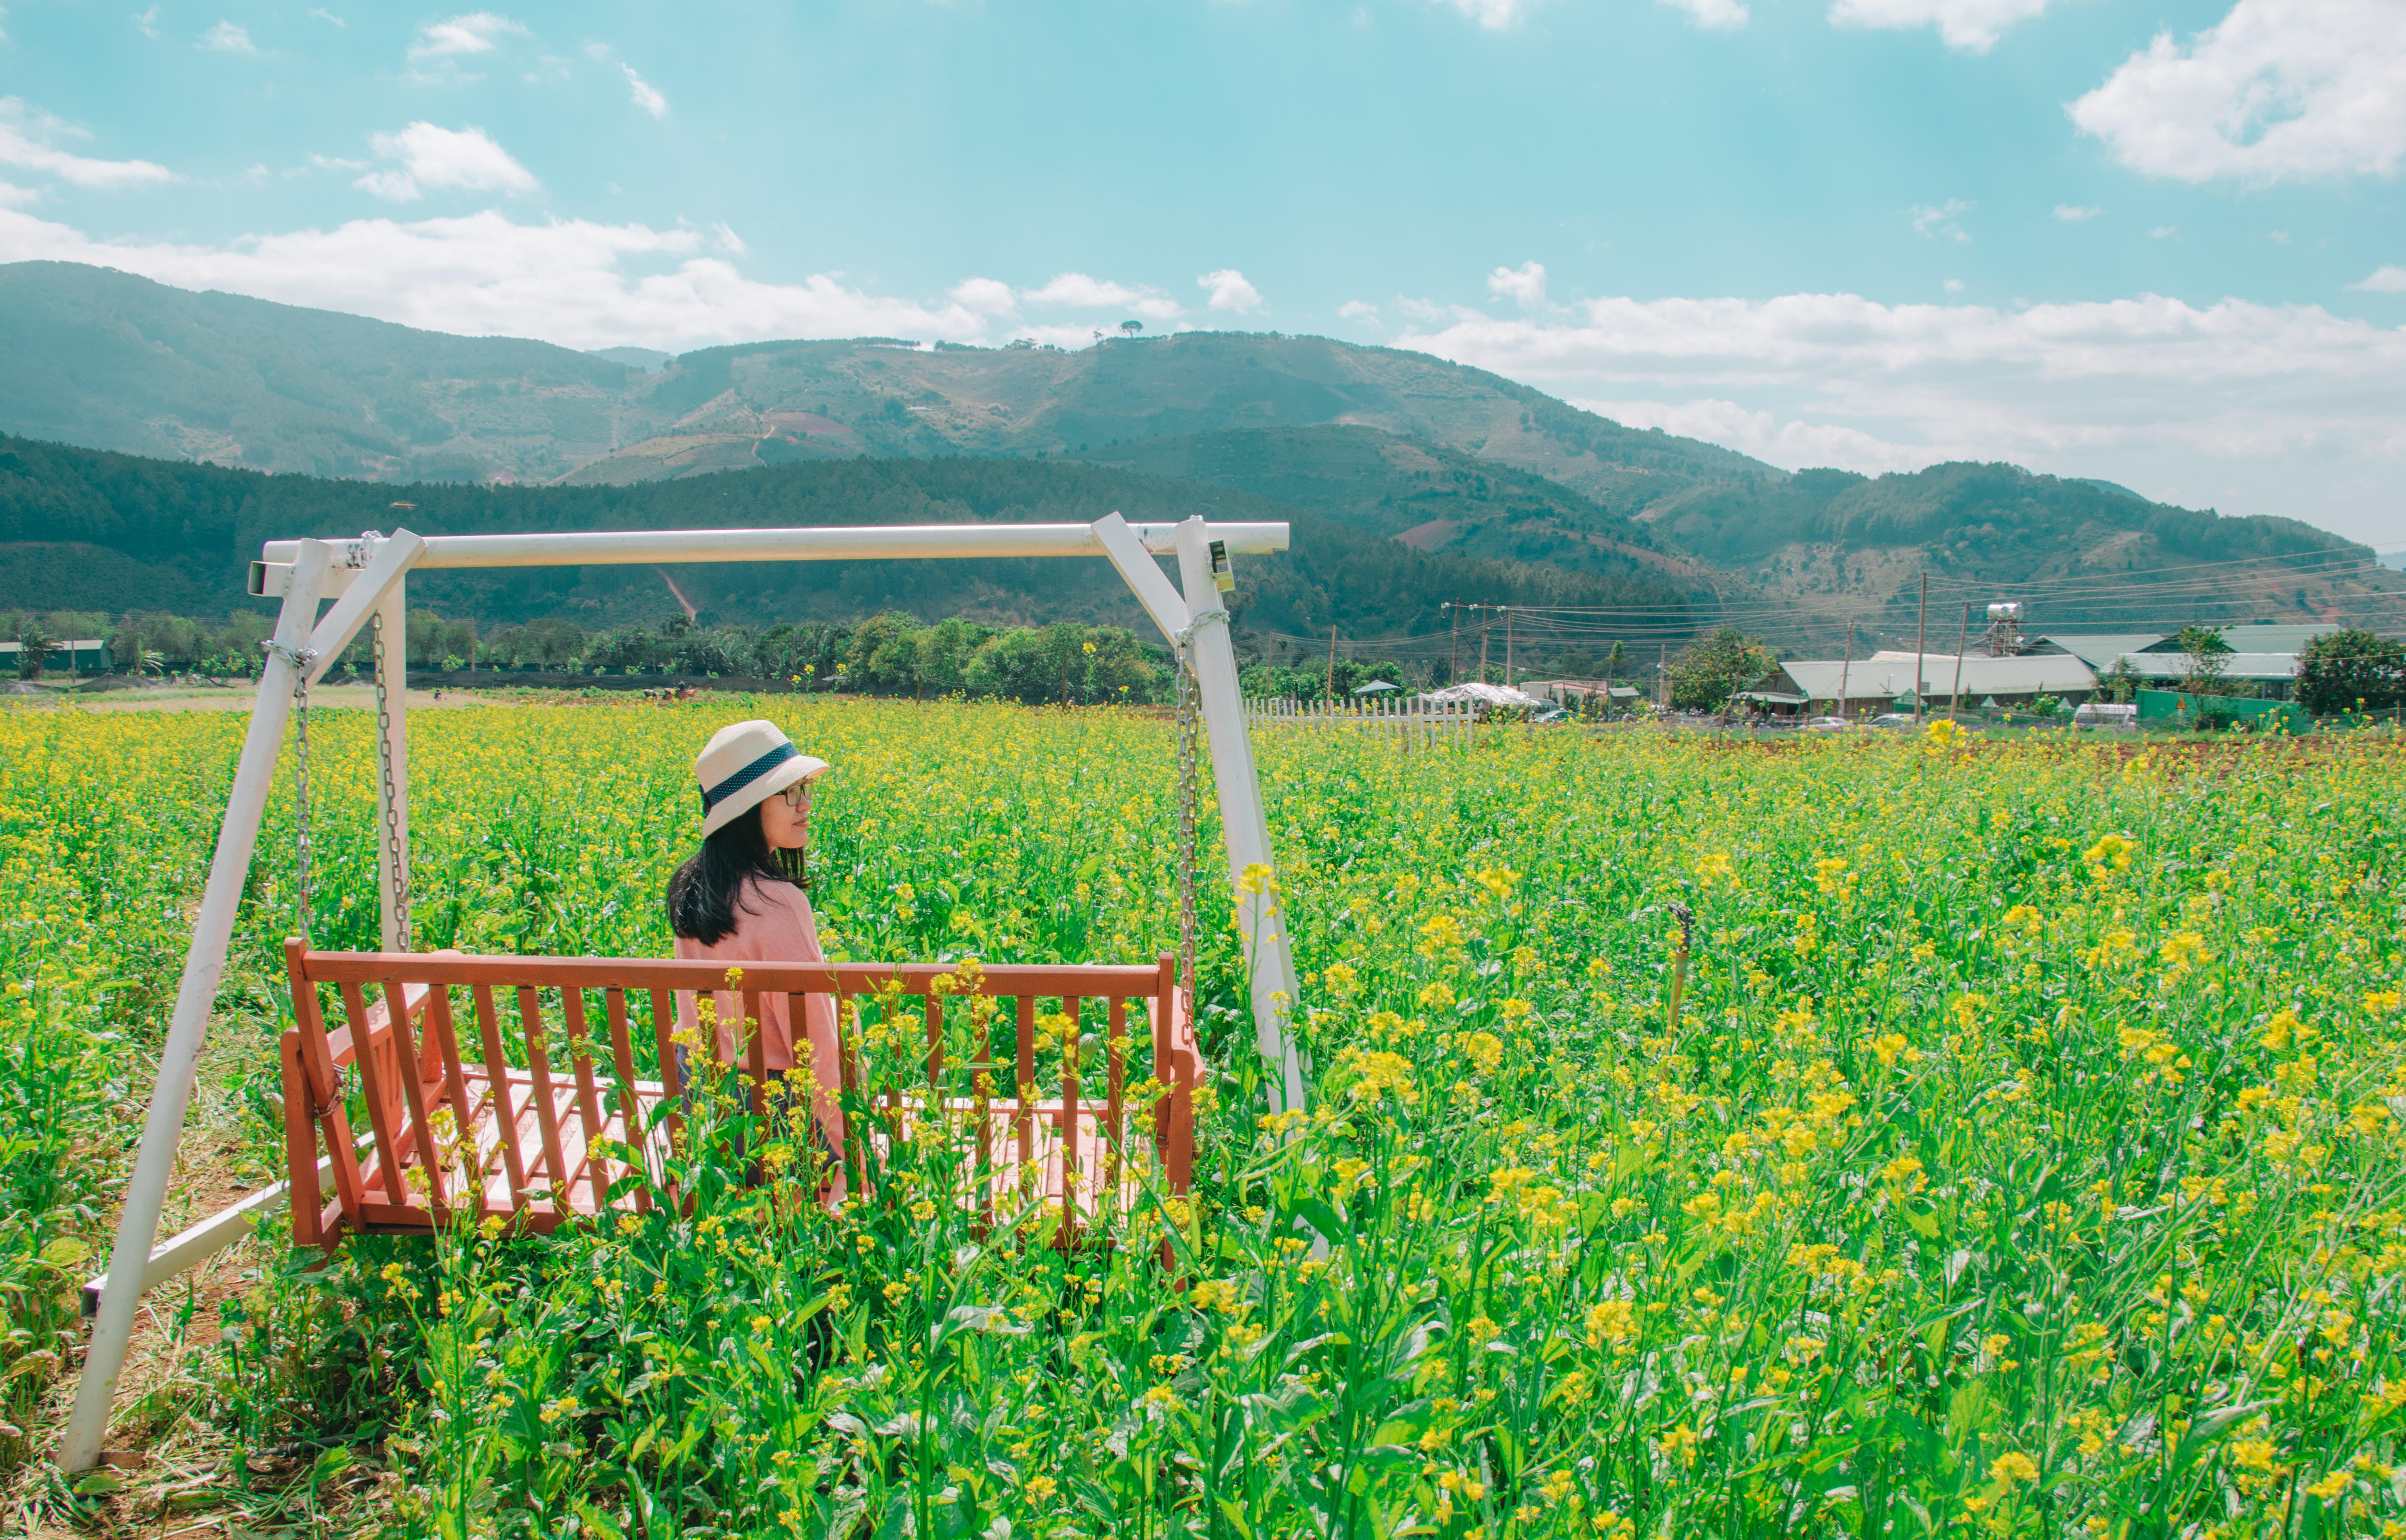
beautiful, portrait, girl, hat, fresh, natural, sun, sunshine, light, art, field, agriculture, grassland, farm, crop, rural area, prairie, plant, grass, paddy field, flower, wildflower, tree, pasture, meadow, hill station, sky, plantation, landscape, shrubland, land lot, plain, grass family, hill, plant community, farmworker